Impeachment proposals against Michel Temer

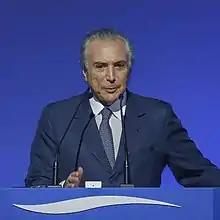
Michel Temer speaking at the Bandeirantes Palace .

The impeachment proposal against Michel Temer, the former President of Brazil and former vice-president, consisted of an open procedural matter with a goal to preventing the continuation of the mandate of Michel Temer as vice president/acting president of the Republic of Brazil. Temer (as vice president) served as Acting President during the Impeachment process against Dilma Rousseff. The process began with the performance of judicial decision on April 6, 2016, the President of the Chamber of Deputies, Eduardo Cunha, to form commission for termination analysis of liability for crime offered by Mariel M. Marra. Four other requests for impeachment were presented to Cunha.